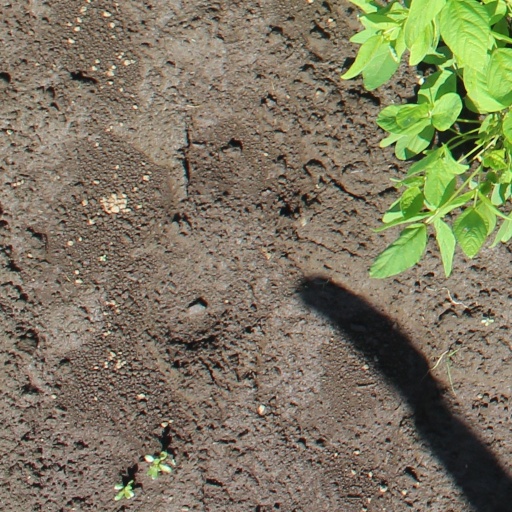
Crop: soybean